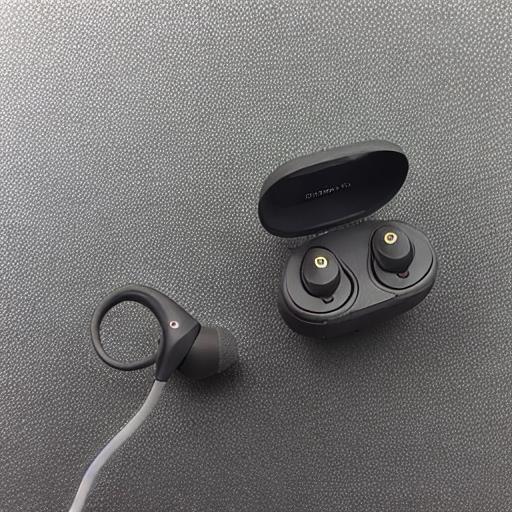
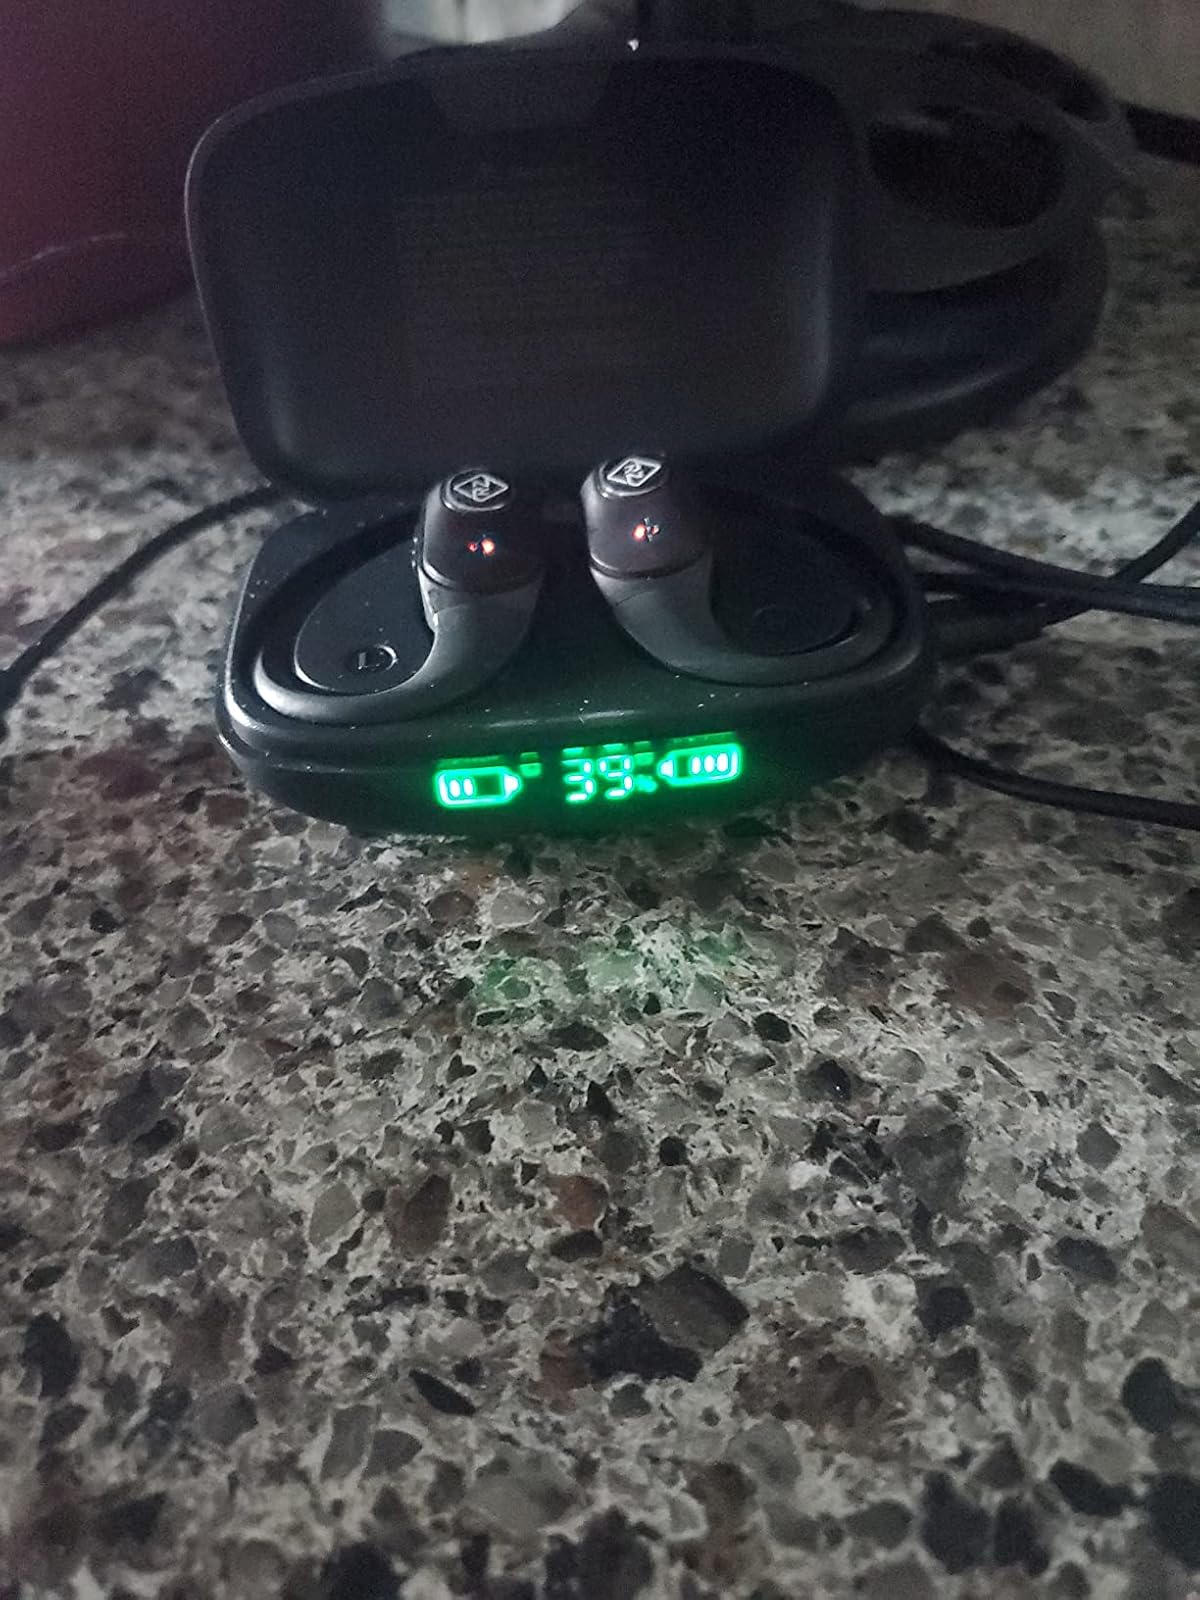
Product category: earbuds
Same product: no